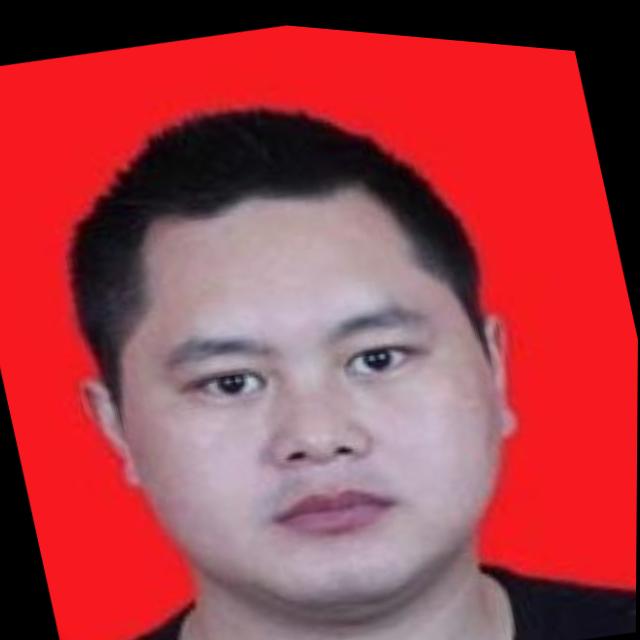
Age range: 21-44